Describe the emotion expressed in this image:  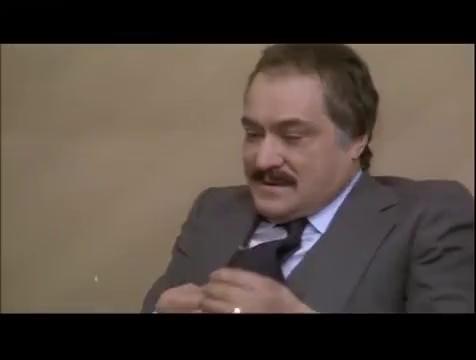
This person displays Fear, valence and arousal with high intensity.